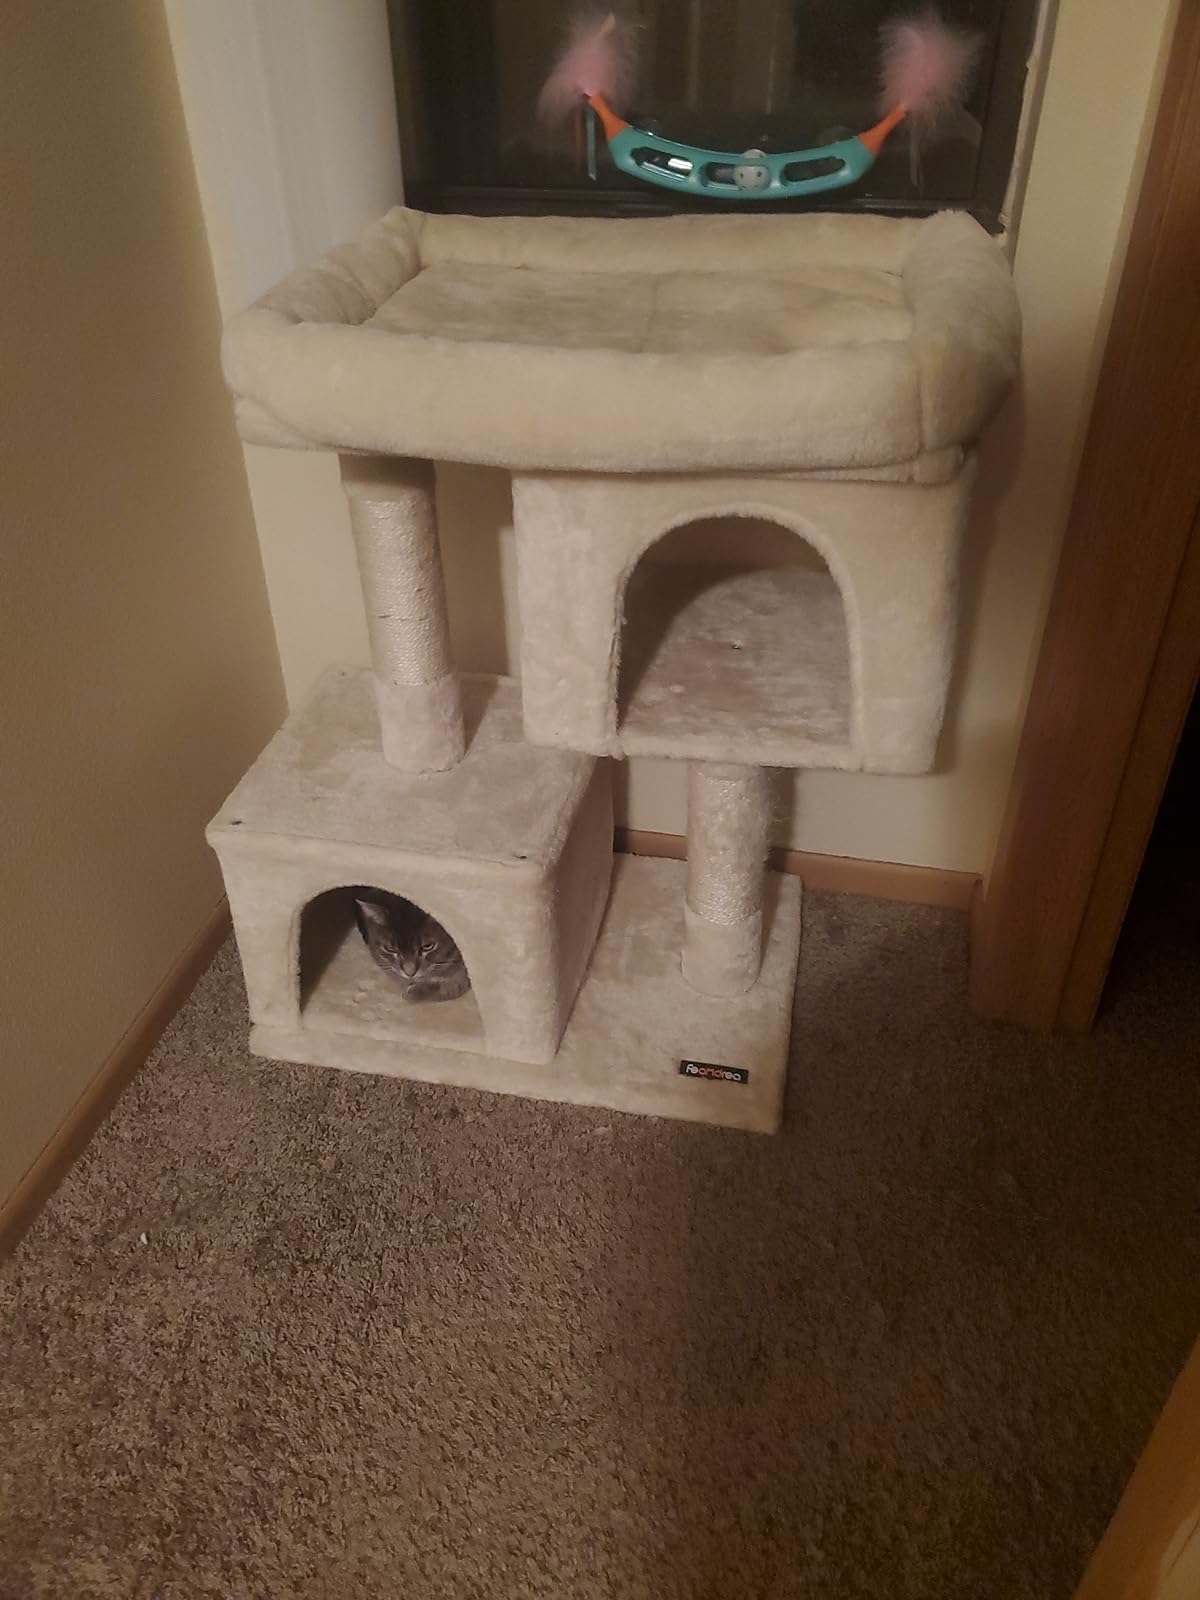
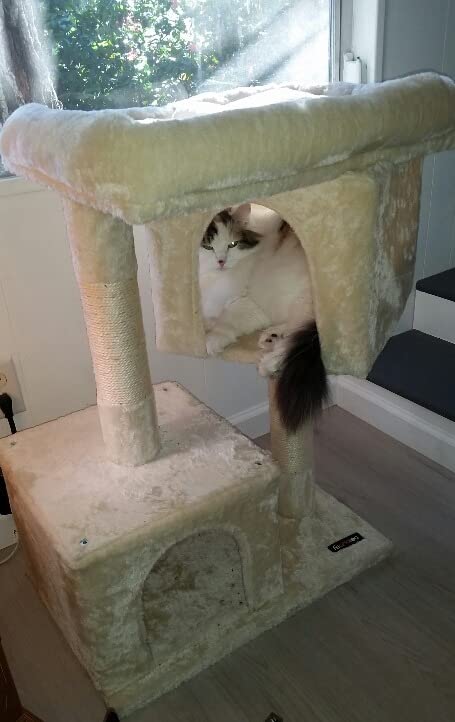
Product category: items_cat tree
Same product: yes